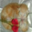
Label: cat